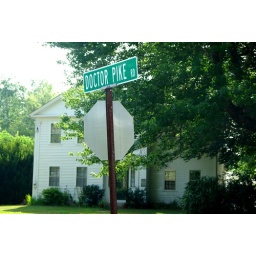
Dr. Pike Rd sign and Dr. Ernest R Pike house in the background.